Stará Ľubovňa

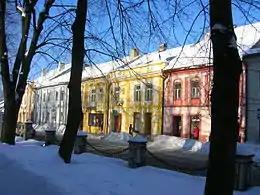
The main square

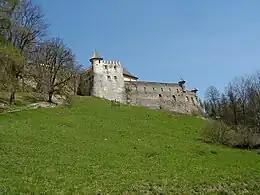
Castle from the grounds

In 1292 Stará Ľubovňa is first mentioned as "Libenow". In 1308, the castle in Ľubovňa was mentioned. In 1323, King Charles I granted the castles of Ľubovňa and Plaveč to Palatine Philip Drugeth. At that time, Lubowla was held by Count Nicholas. In 1342, Louis the Great granted the settlement town privileges. In 1384, a meeting took place in Lubowla between Sigismund of Luxembourg, Margrave of Brandenburg, and the Polish nobles, to discuss the conditions for the Hungarian princess Jadwiga's arrival in Poland to assume the throne after her father.